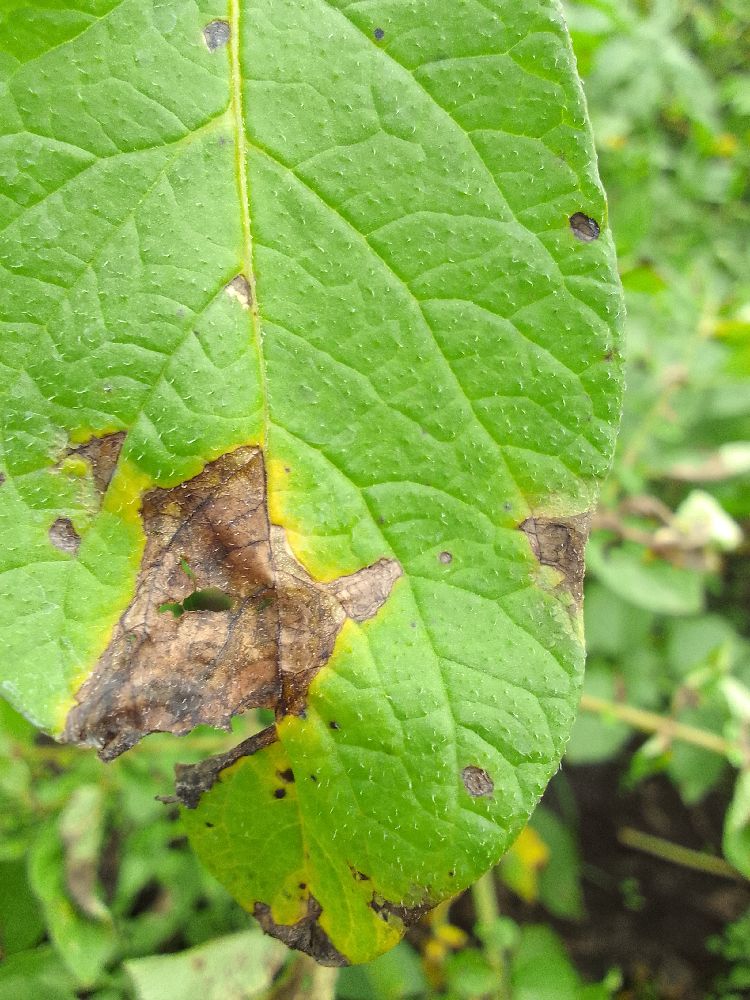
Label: Late blight